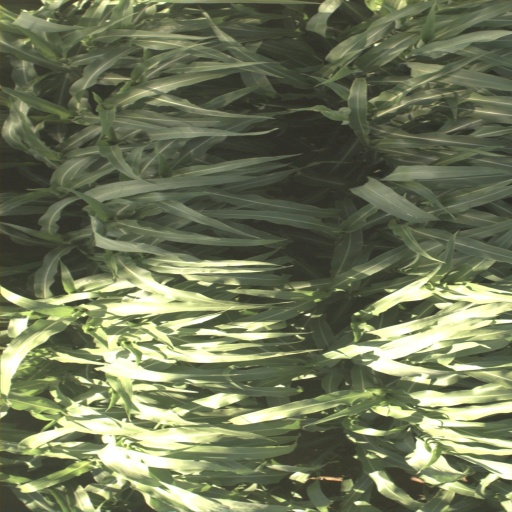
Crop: sorghum